Rosa nutkana

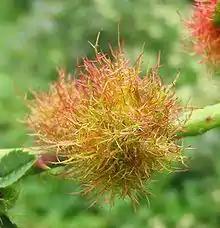
Mossy rose gall

Nootka rose thickets provide habitat and food for birds and small wildlife. Deer browse the flowers, young stems, and hips. They are used in wetland mitigation buffers and in native plant landscaping.